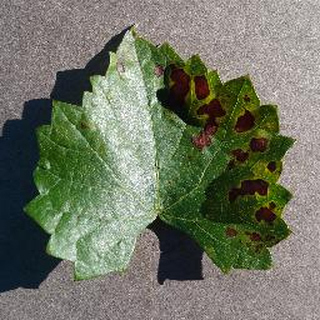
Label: grape_esca_black_measles